Toxic masculinity

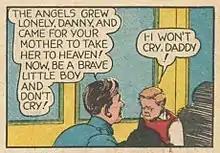
According to social learning theory, teaching boys to suppress vulnerable emotions, as in the saying "big boys don't cry", is a significant part of gender socialization in Western society.

The concept of toxic masculinity is used in academic and media discussions to refer to those aspects of hegemonic masculinity that are socially destructive, such as misogyny, homophobia, and violent domination. These traits are considered "toxic" due in part to their promotion of violence, including sexual assault and domestic violence. Socialization of boys sometimes also normalizes violence, such as in the saying "boys will be boys" about bullying and aggression.